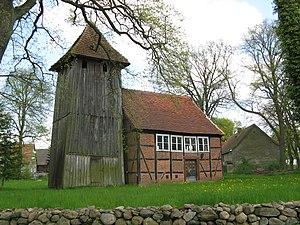
Karrenzin est une commune de Mecklembourg-Poméranie-Occidentale, en Allemagne, dans l'arrondissement de Ludwigslust-Parchim. Elle est reconnue "station climatique" depuis 1998.